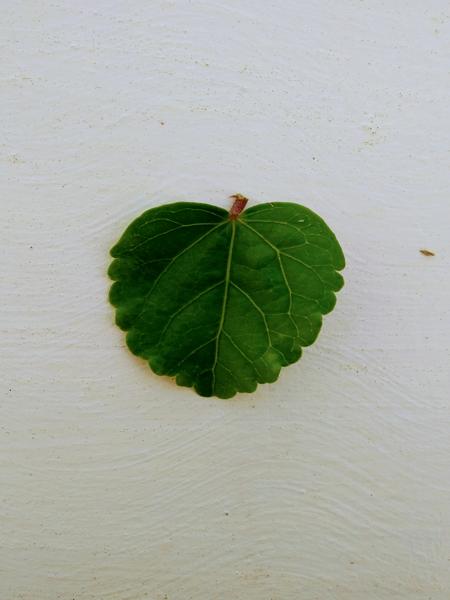
Plant: Hibiscus